Minnal Veeran

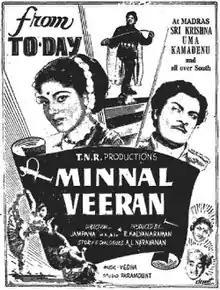
Theatrical release poster

Minnal Veeran is a 1959 Indian Tamil-language action adventure film directed by Jampana. The film stars Ranjan and Sandhya. It was released on 20 March 1959.